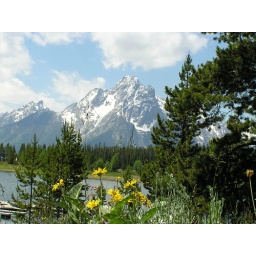
A picture of a mountain with a lake in the foreground. Best viewed full size.